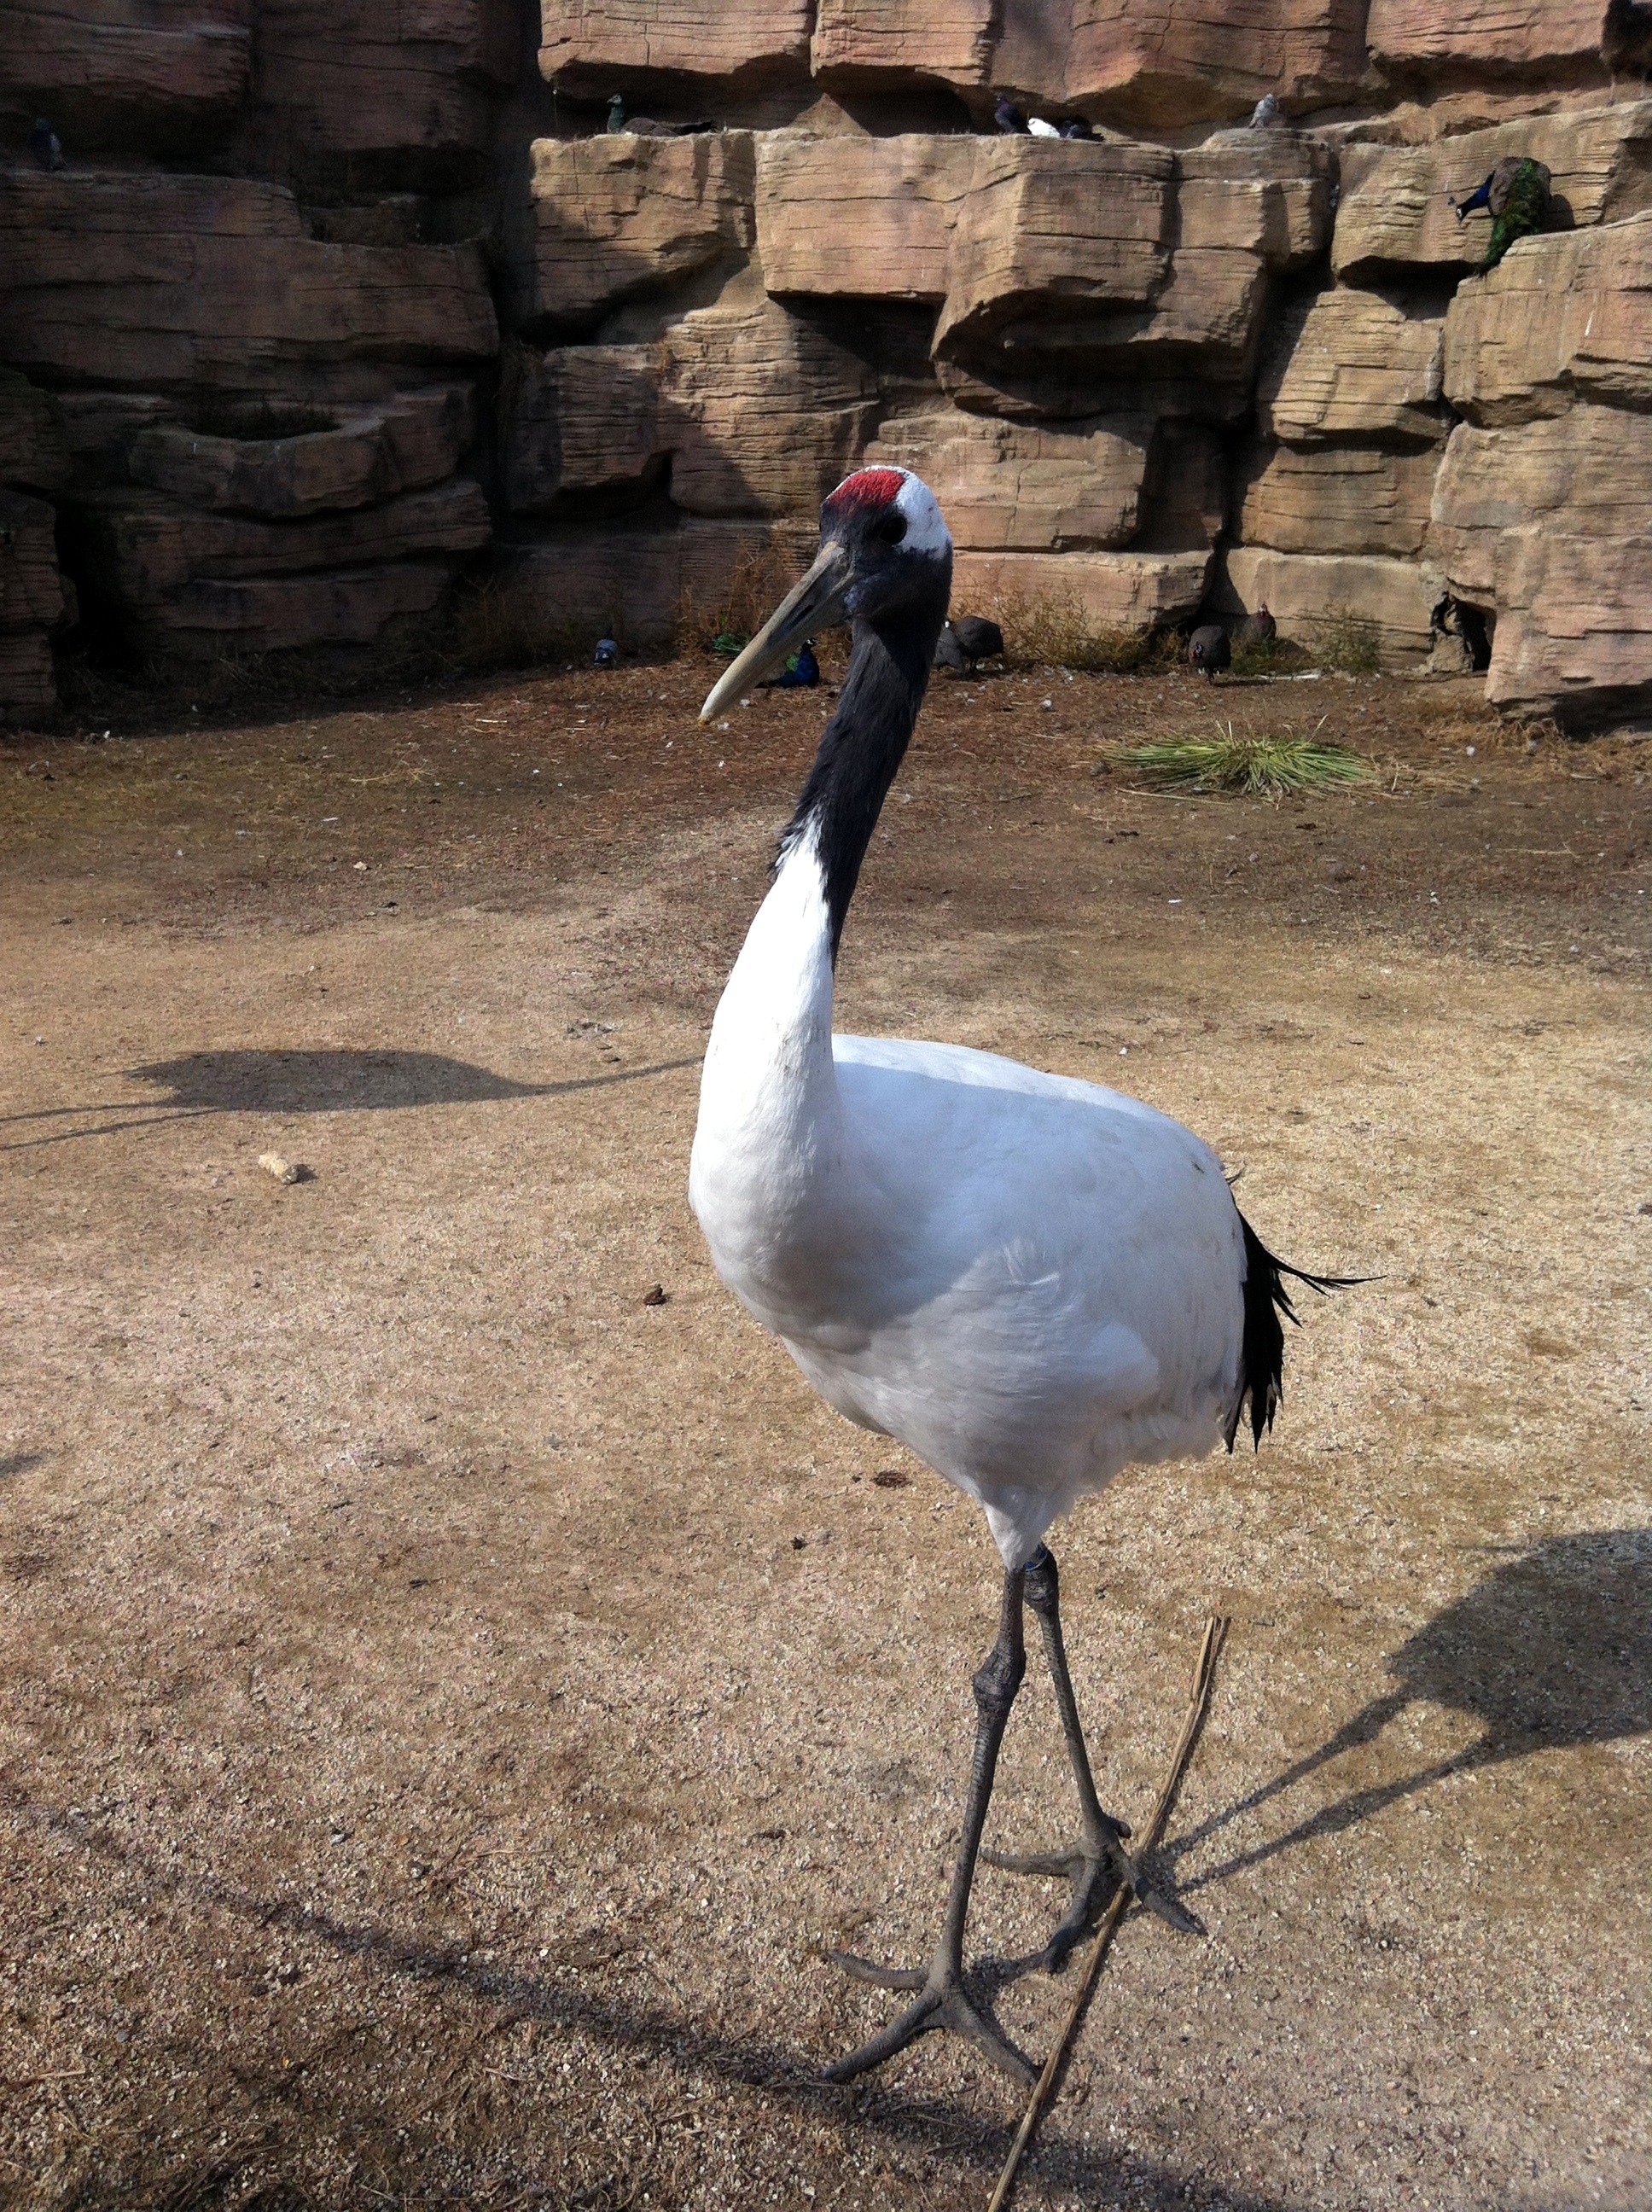
bird, white, wildlife, wild, zoo, beak, feather, fauna, vertebrate, crane, water bird, bird feathers, crane like bird, the beak